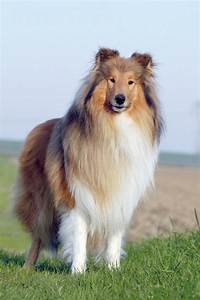
Label: dog